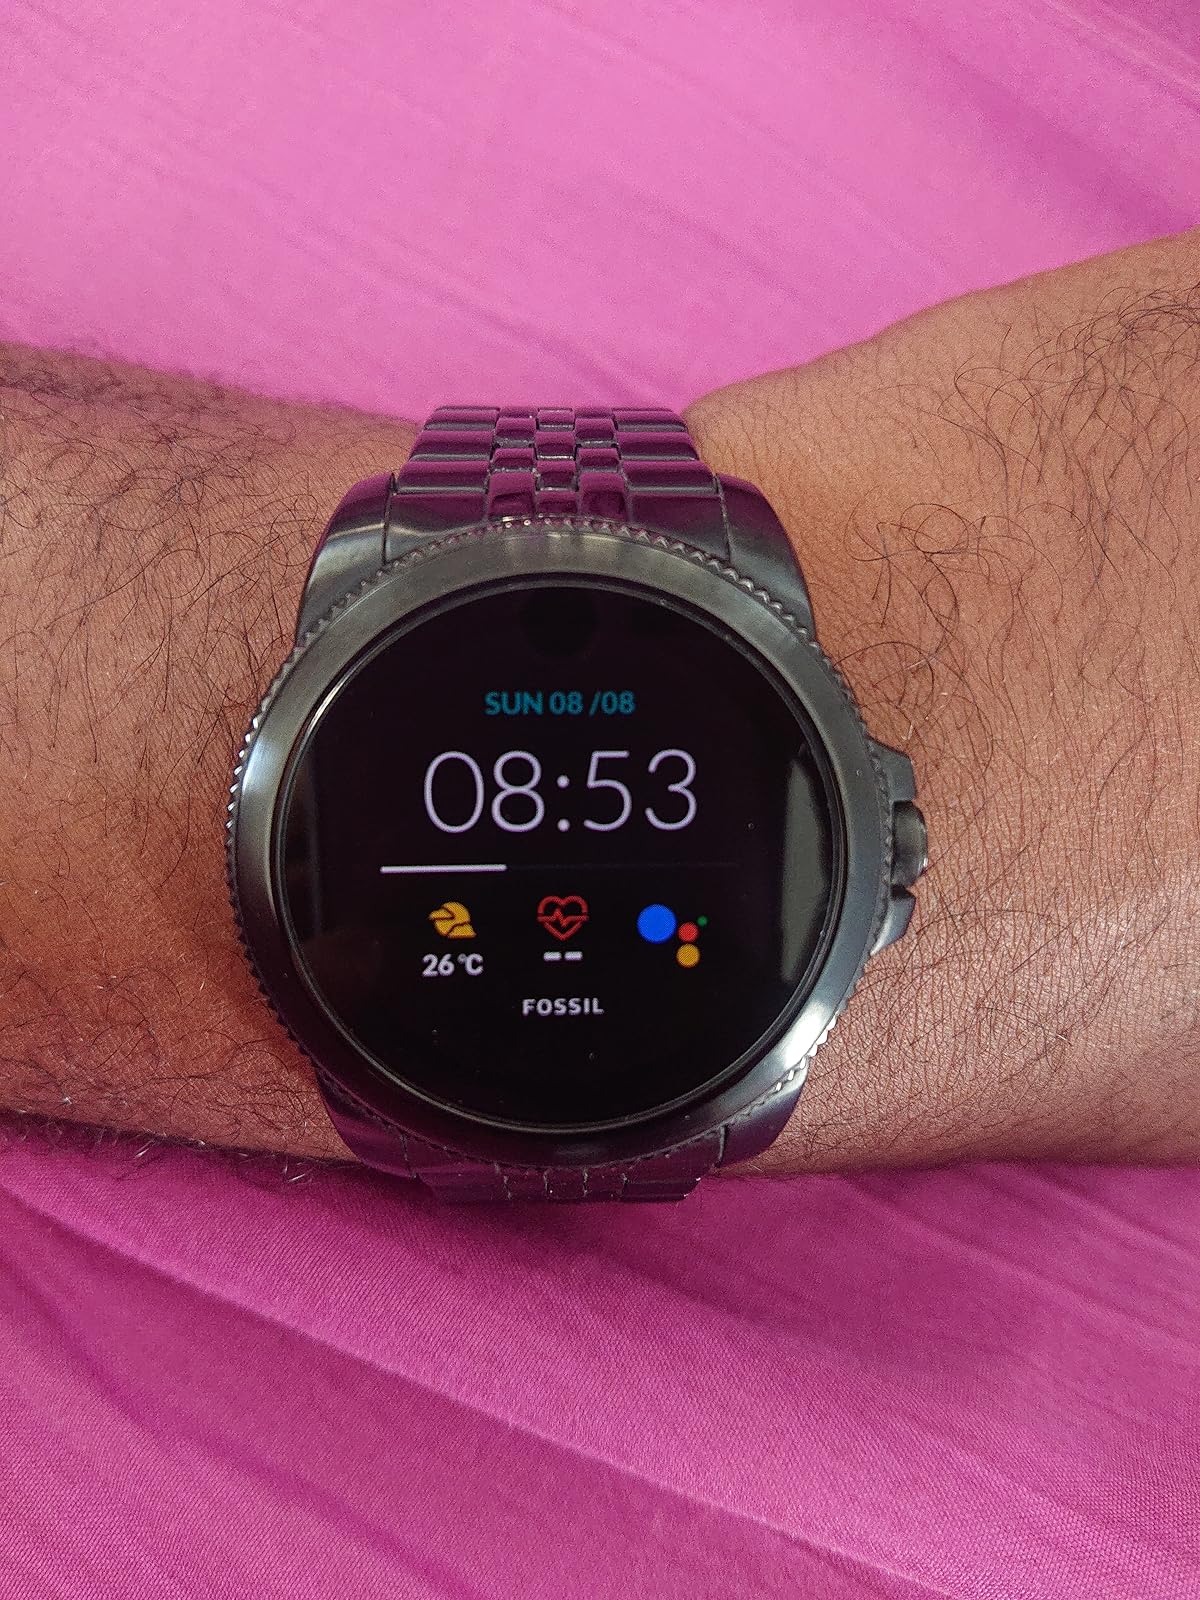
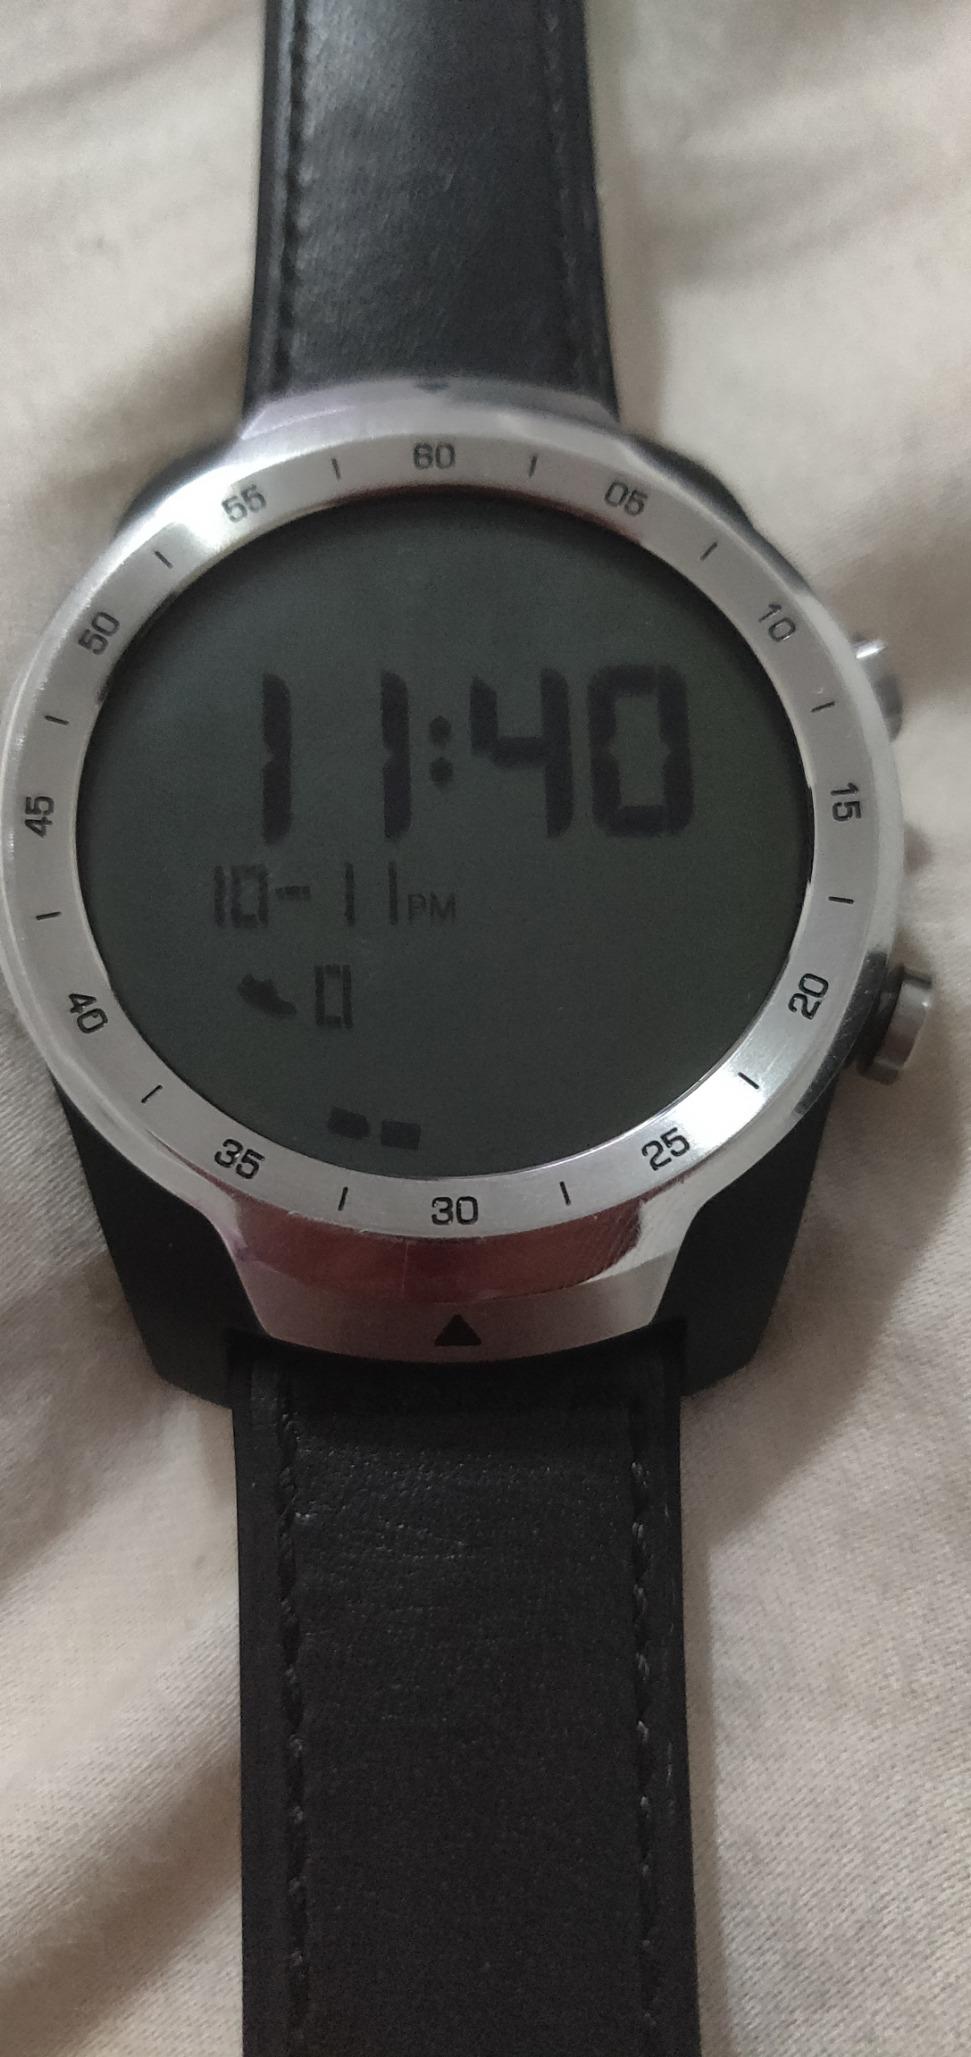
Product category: smartwatch
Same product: no